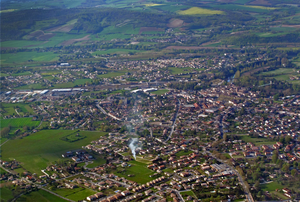
Vue aérienne de Saint-Sulpice (Tarn) depuis un Aquila AT01 F-GZPL.
Saint-Sulpice-la-Pointe, anciennement appelée Saint-Sulpice et en occitan Sant Somplesi, est une commune française située dans le département du Tarn, en région Occitanie.